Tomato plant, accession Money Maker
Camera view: tilt-top (135 deg); turntable rotation: 180 degrees
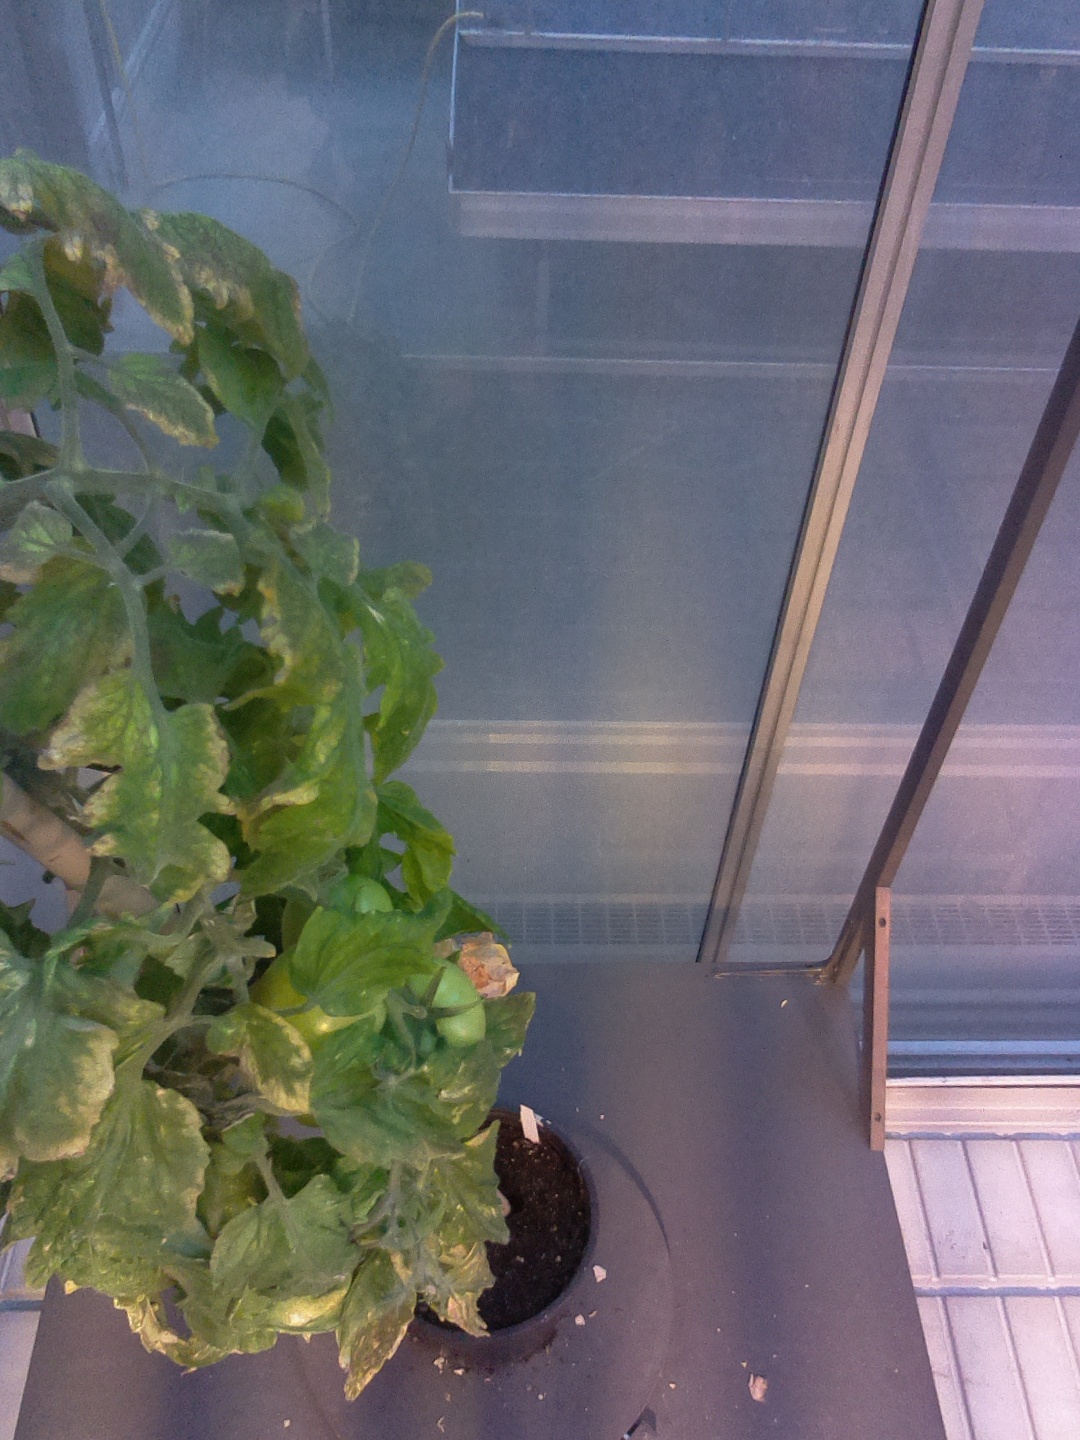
BBCH growth stage 81: 10%-20% of fruits show typical fully ripe color